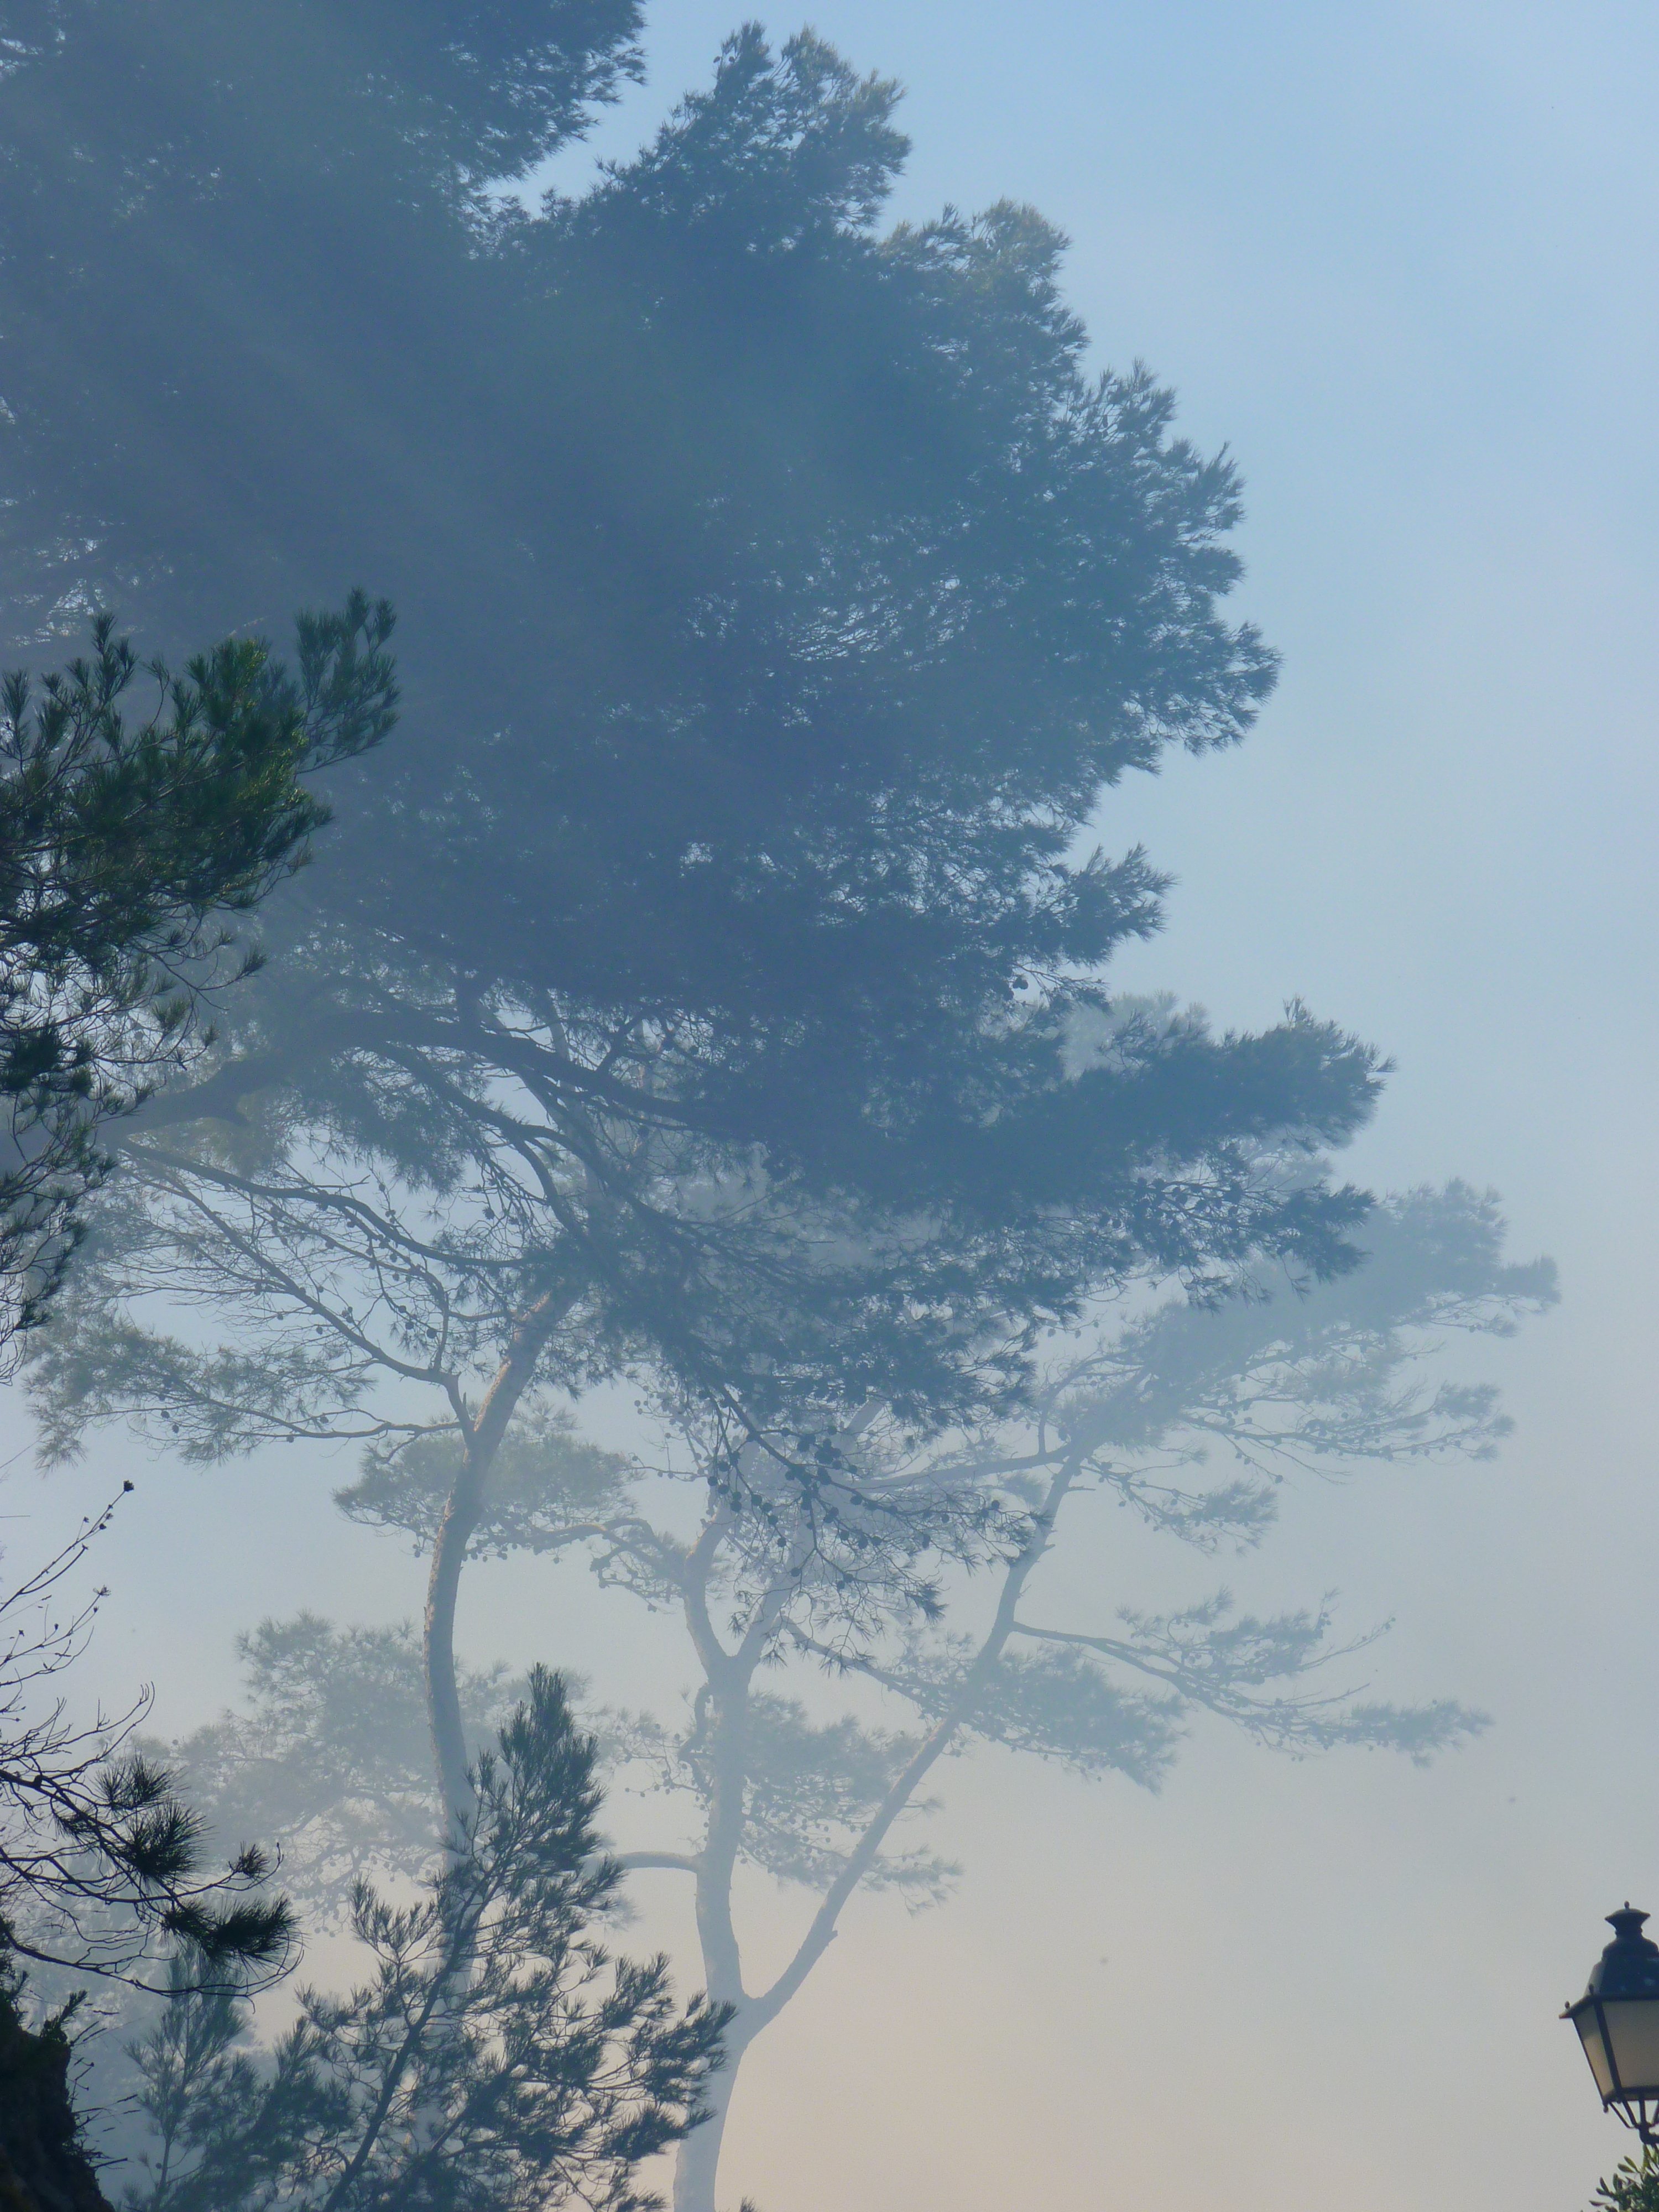
tree, nature, branch, mountain, winter, cloud, plant, sky, fog, mist, sunlight, morning, wind, frost, dawn, smoke, reflection, weather, haze, mood, atmospheric phenomenon, atmosphere of earth, woody plant